Kandarawadi

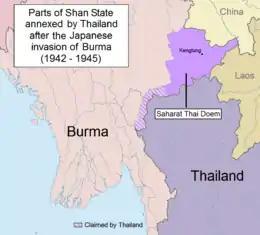
Territories claimed by Thailand in the Shan and Karenni States during WWII.

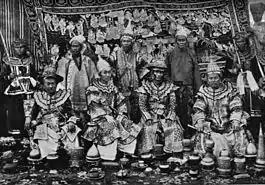
The ruler of Kantarawadi (standing in the middle of the back row), at the Delhi Durbar in 1903

Kantarawadi, also known as Gantarawadi, was one of the Karenni States in what is today Kayah State in Burma. It was also known as "Eastern Karenni" owing to the location of part of its territory east of the Salween River.